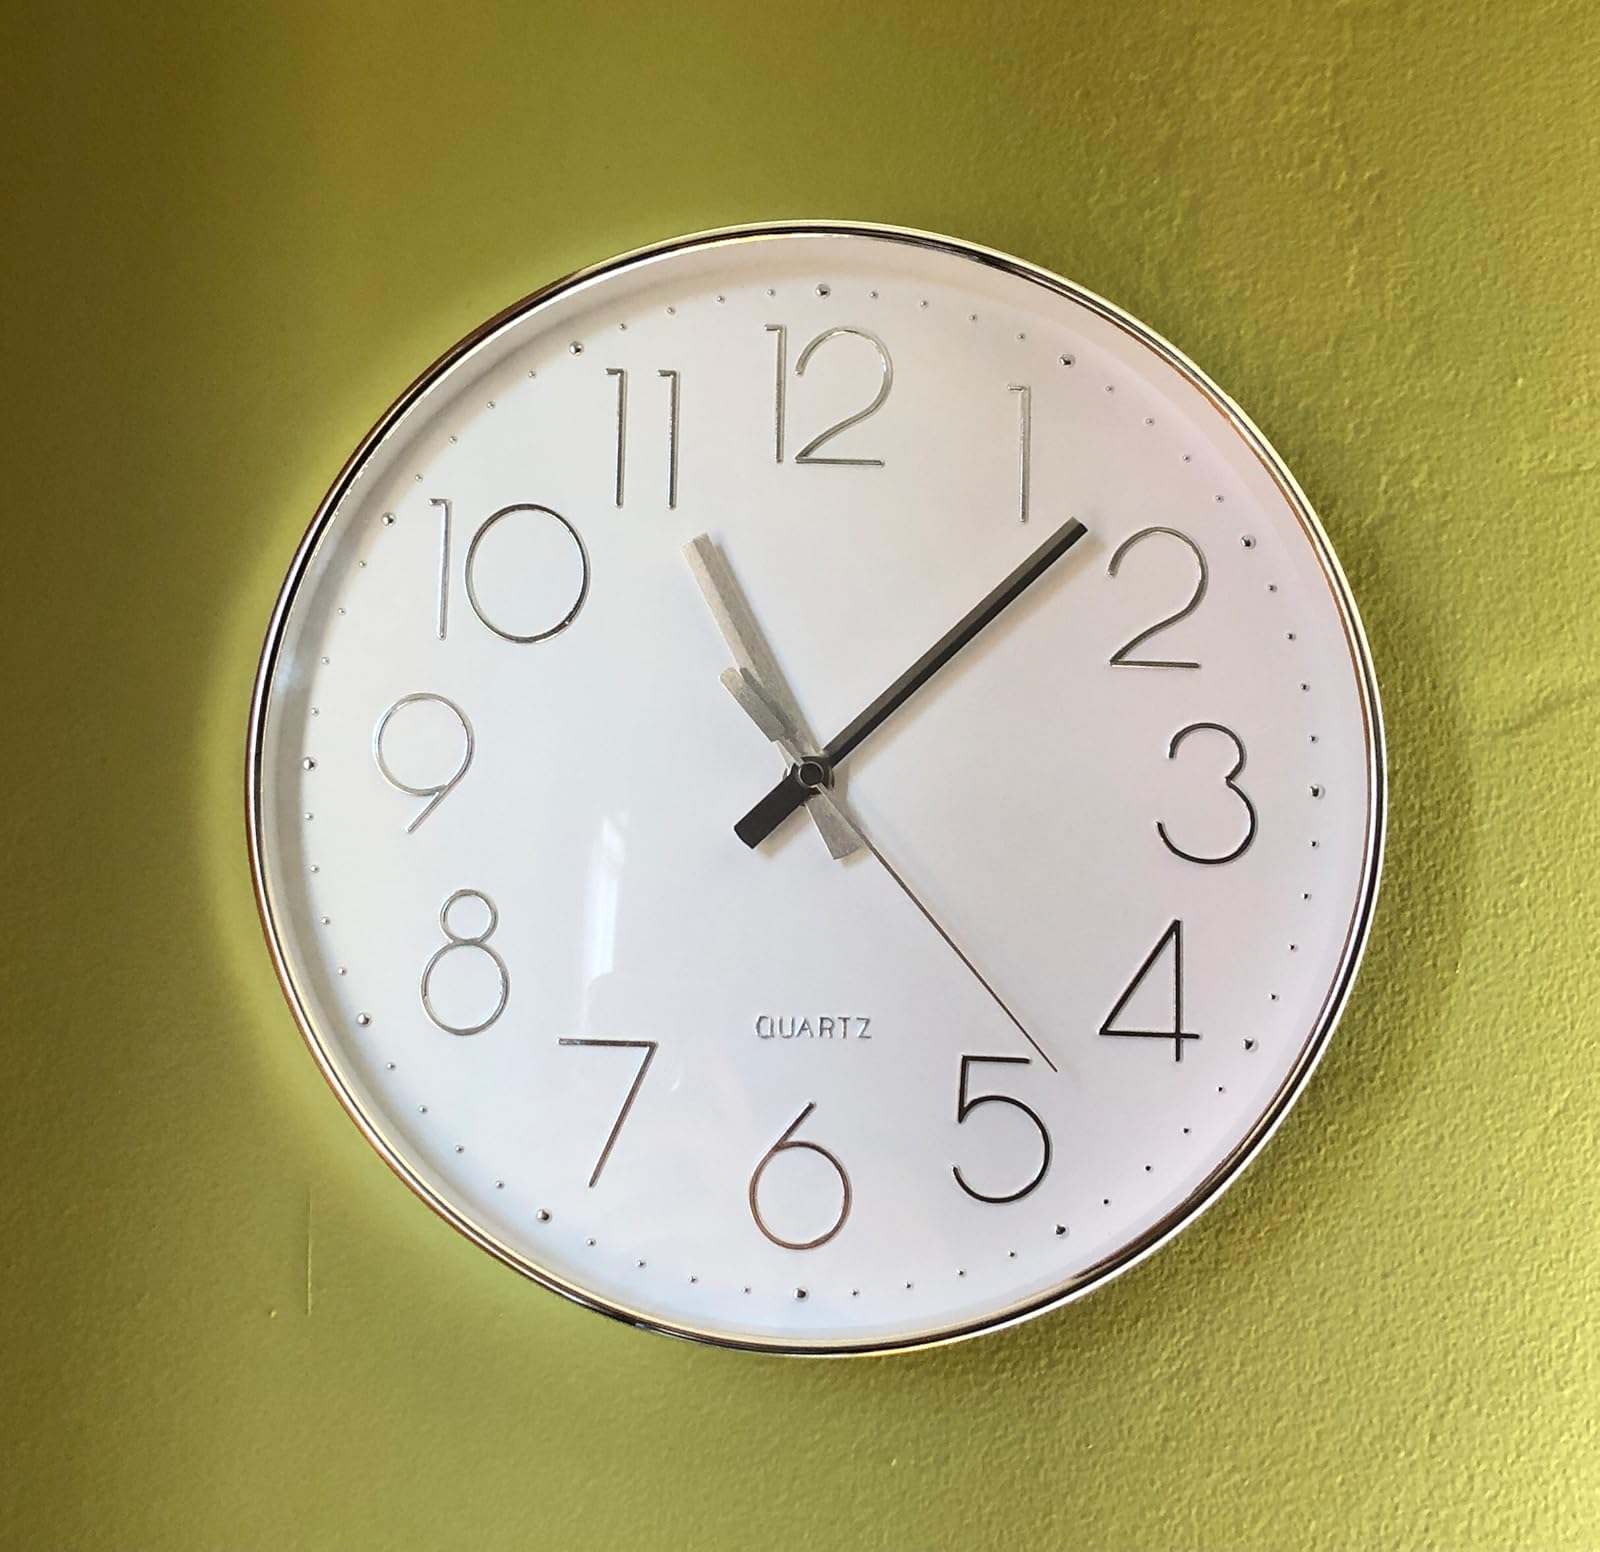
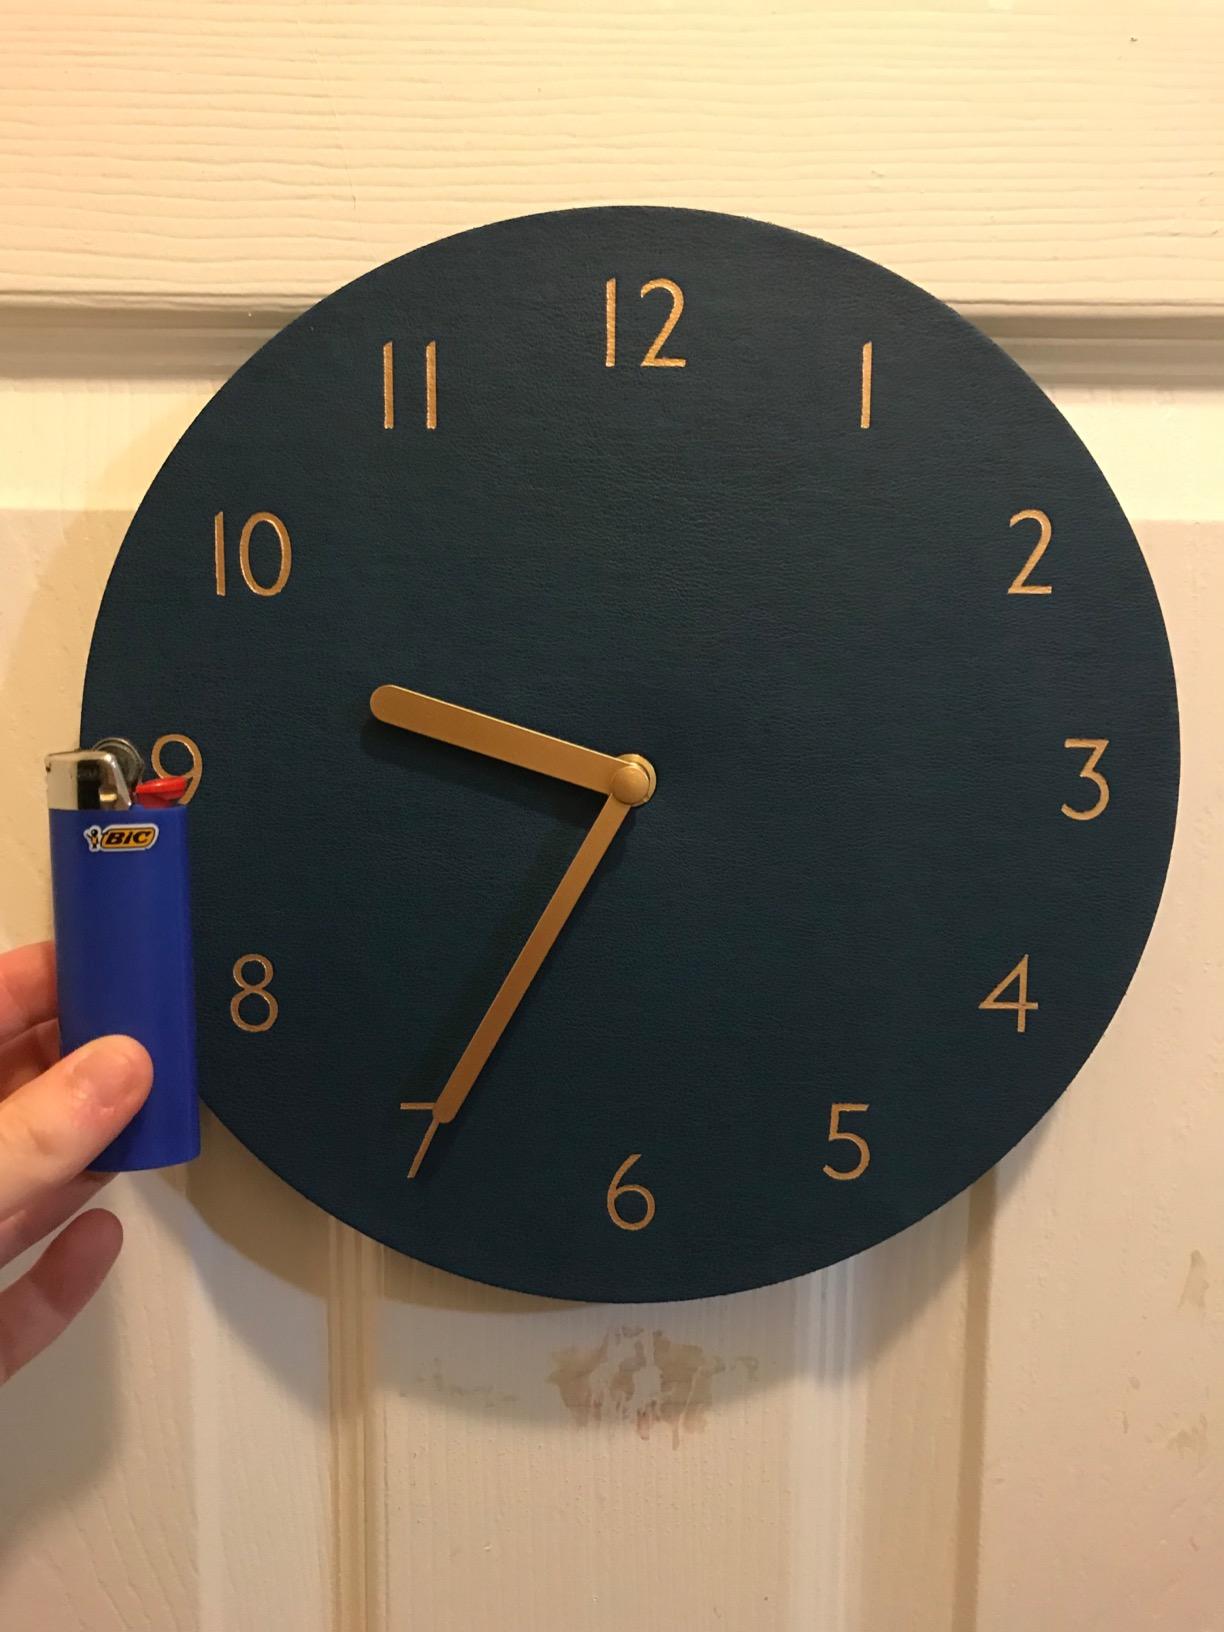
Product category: clock
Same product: no